LNER Peppercorn Class A1 60163 Tornado

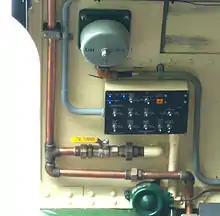
Cab electrics

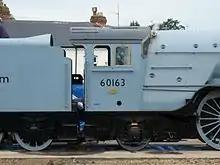
Cartazzi axle

"Tornado" design was modified where necessary to better suit modern manufacturing techniques and to fit in with the modern high-speed railway, while retaining the greater part of the original design. As an evolution of the Peppercorn Class A1, "Tornado" also incorporated improvements that would have been made to the class had steam continued, such as correction of the rough riding faults.